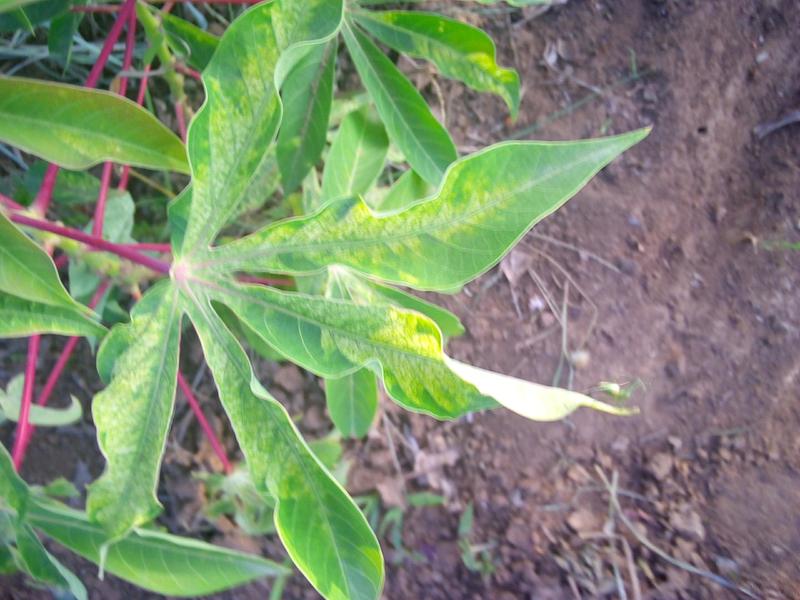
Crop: cassava
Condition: mosaic_disease